Gates–Daves House

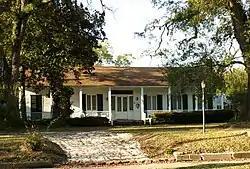

The Gates–Daves House, also known as The Daves Place, is a historic residence in Mobile, Alabama. The one-story structure was built in 1841 with a Creole architectural influence, the best remaining example of its type in Mobile. It was placed on the National Register of Historic Places on June 20, 1974, due to its architectural significance.